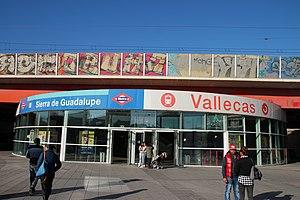
Sierra de Guadalupe est une station de la ligne 1 du métro de Madrid, en Espagne.